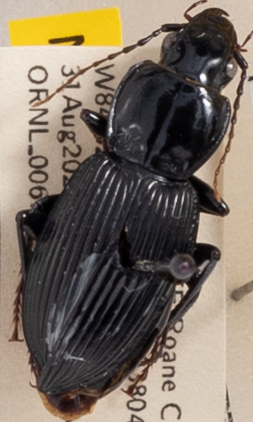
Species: Pterostichus coracinus
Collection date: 2022-08-31
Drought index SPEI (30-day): -0.222
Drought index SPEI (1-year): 0.422
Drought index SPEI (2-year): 0.512